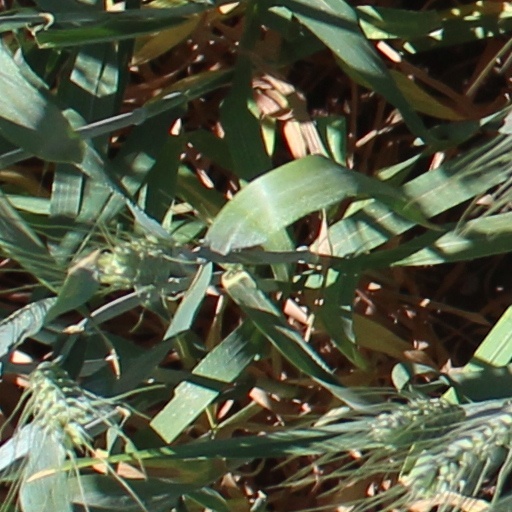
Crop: wheat